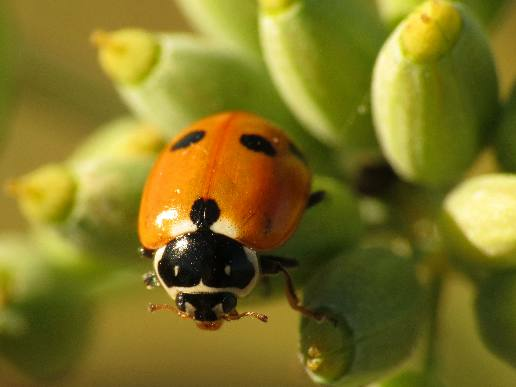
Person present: No